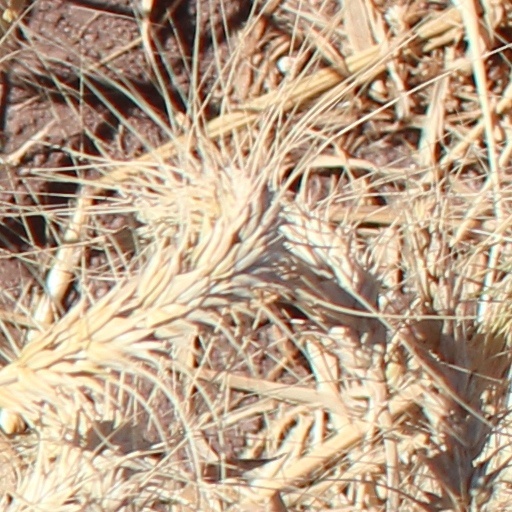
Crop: wheat